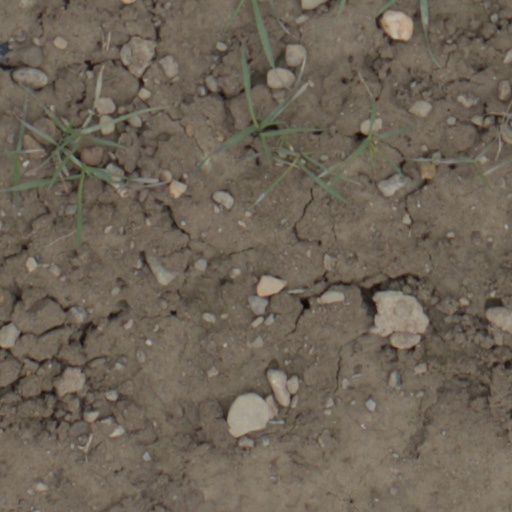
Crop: wheat